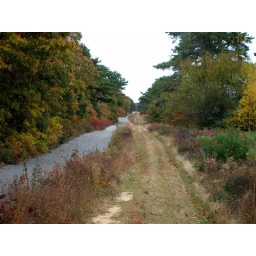
bicycle path on the left and logging road into the state forest in West Tisbury, Ma